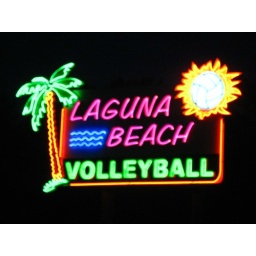
a sign i spotted at night and liked the bright colors... so i photographed it in Denham Springs, LA